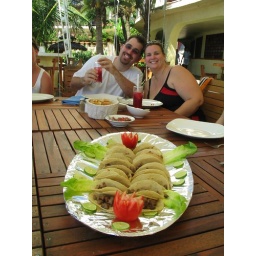
The men catch the fish in the morning, it is on the table for lunch time enjoyment!